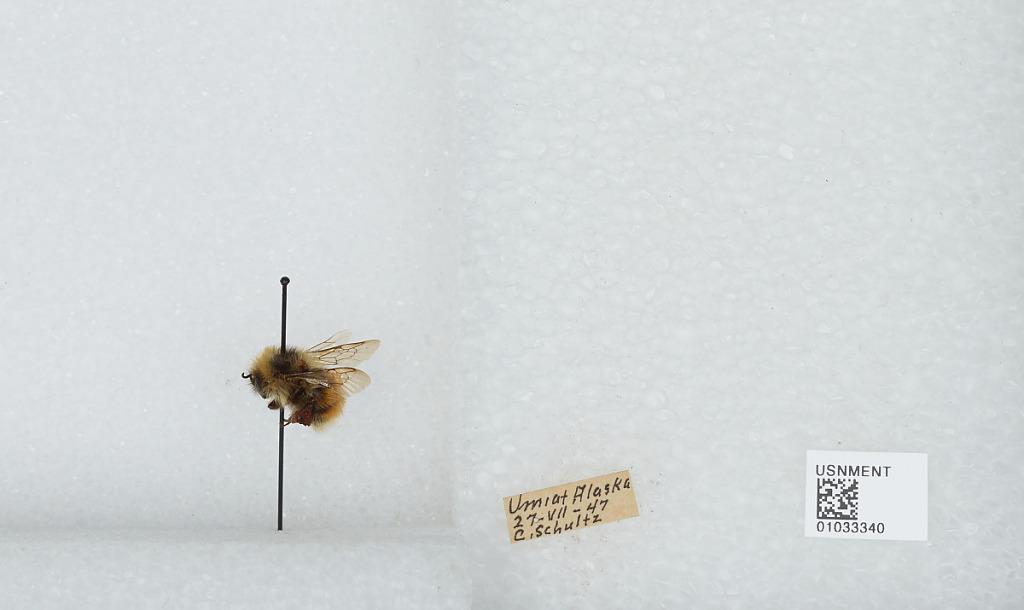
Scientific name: Bombus (Pyrobombus) sylvicola Kirby
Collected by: C. Schultz
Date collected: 1947-7-27
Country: United States
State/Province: Alaska
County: North Slope
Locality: Umiat
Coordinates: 69.3669, -152.144